Kazusa-Okitsu Station

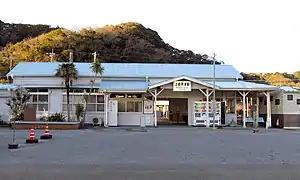
Kazusa-Okitsu Station, January 2014

is a passenger railway station located in the city of Katsuura, Chiba Prefecture, Japan operated by the East Japan Railway Company (JR East).